432

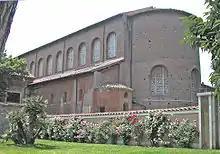
The Basilica of Saint Sabina (Rome)

Year 432 (CDXXXII) was a leap year starting on Friday of the Julian calendar. At the time, it was known as the Year of the Consulship of Aetius and Valerius (or, less frequently, year 1185 "Ab urbe condita"). The denomination 432 for this year has been used since the early medieval period, when the Anno Domini calendar era became the prevalent method in Europe for naming years.